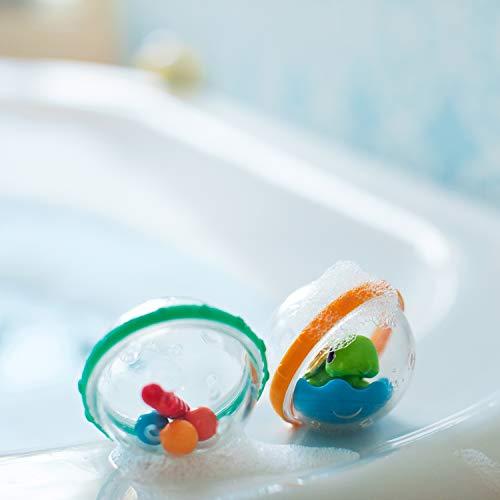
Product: Munchkin Float and Play Bubbles Bath Toy, 4 Count
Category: Toys & Games | Baby & Toddler Toys | Bath Toys
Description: Includes two fun characters and two whirly toys that spin and rattle.
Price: $9.98